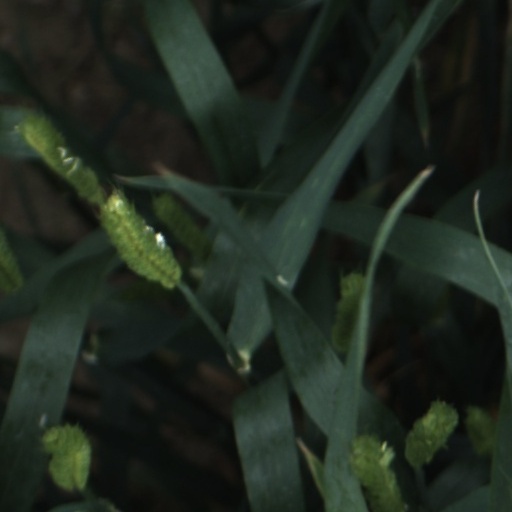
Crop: wheat